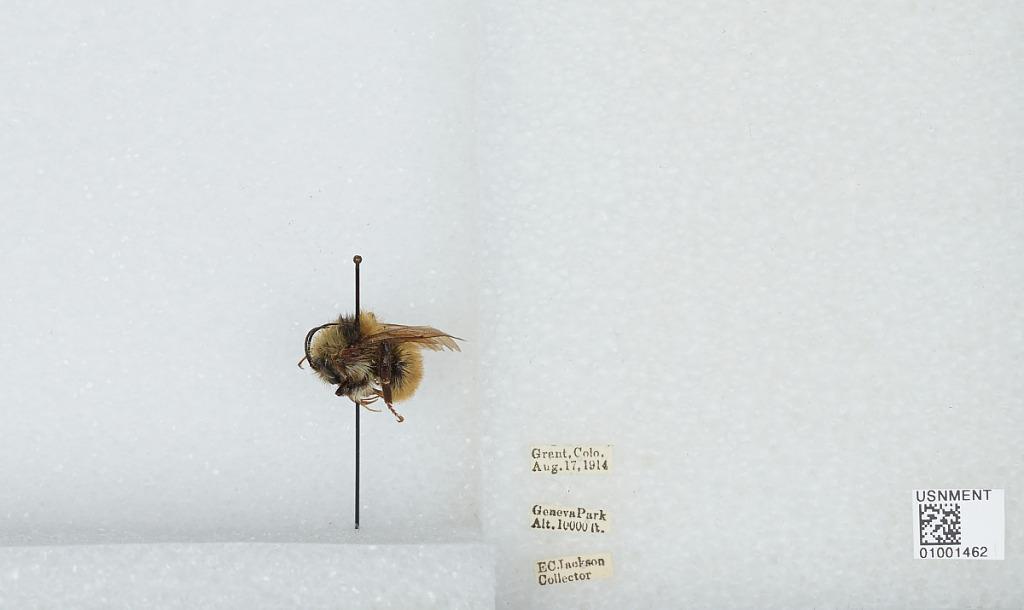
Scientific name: Bombus (Subterraneobombus) appositus Cresson
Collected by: E. Jackson
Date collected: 1914-8-17
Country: United States
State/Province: Colorado
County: Park
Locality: Geneva Park, Grant
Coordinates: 39.5178, -105.727